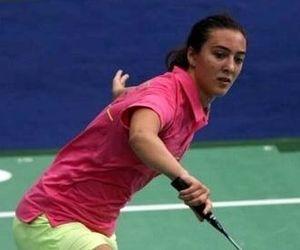
Hadia Hosny El Said, née le 30 juillet 1988 au Caire, est une joueuse de badminton égyptienne.